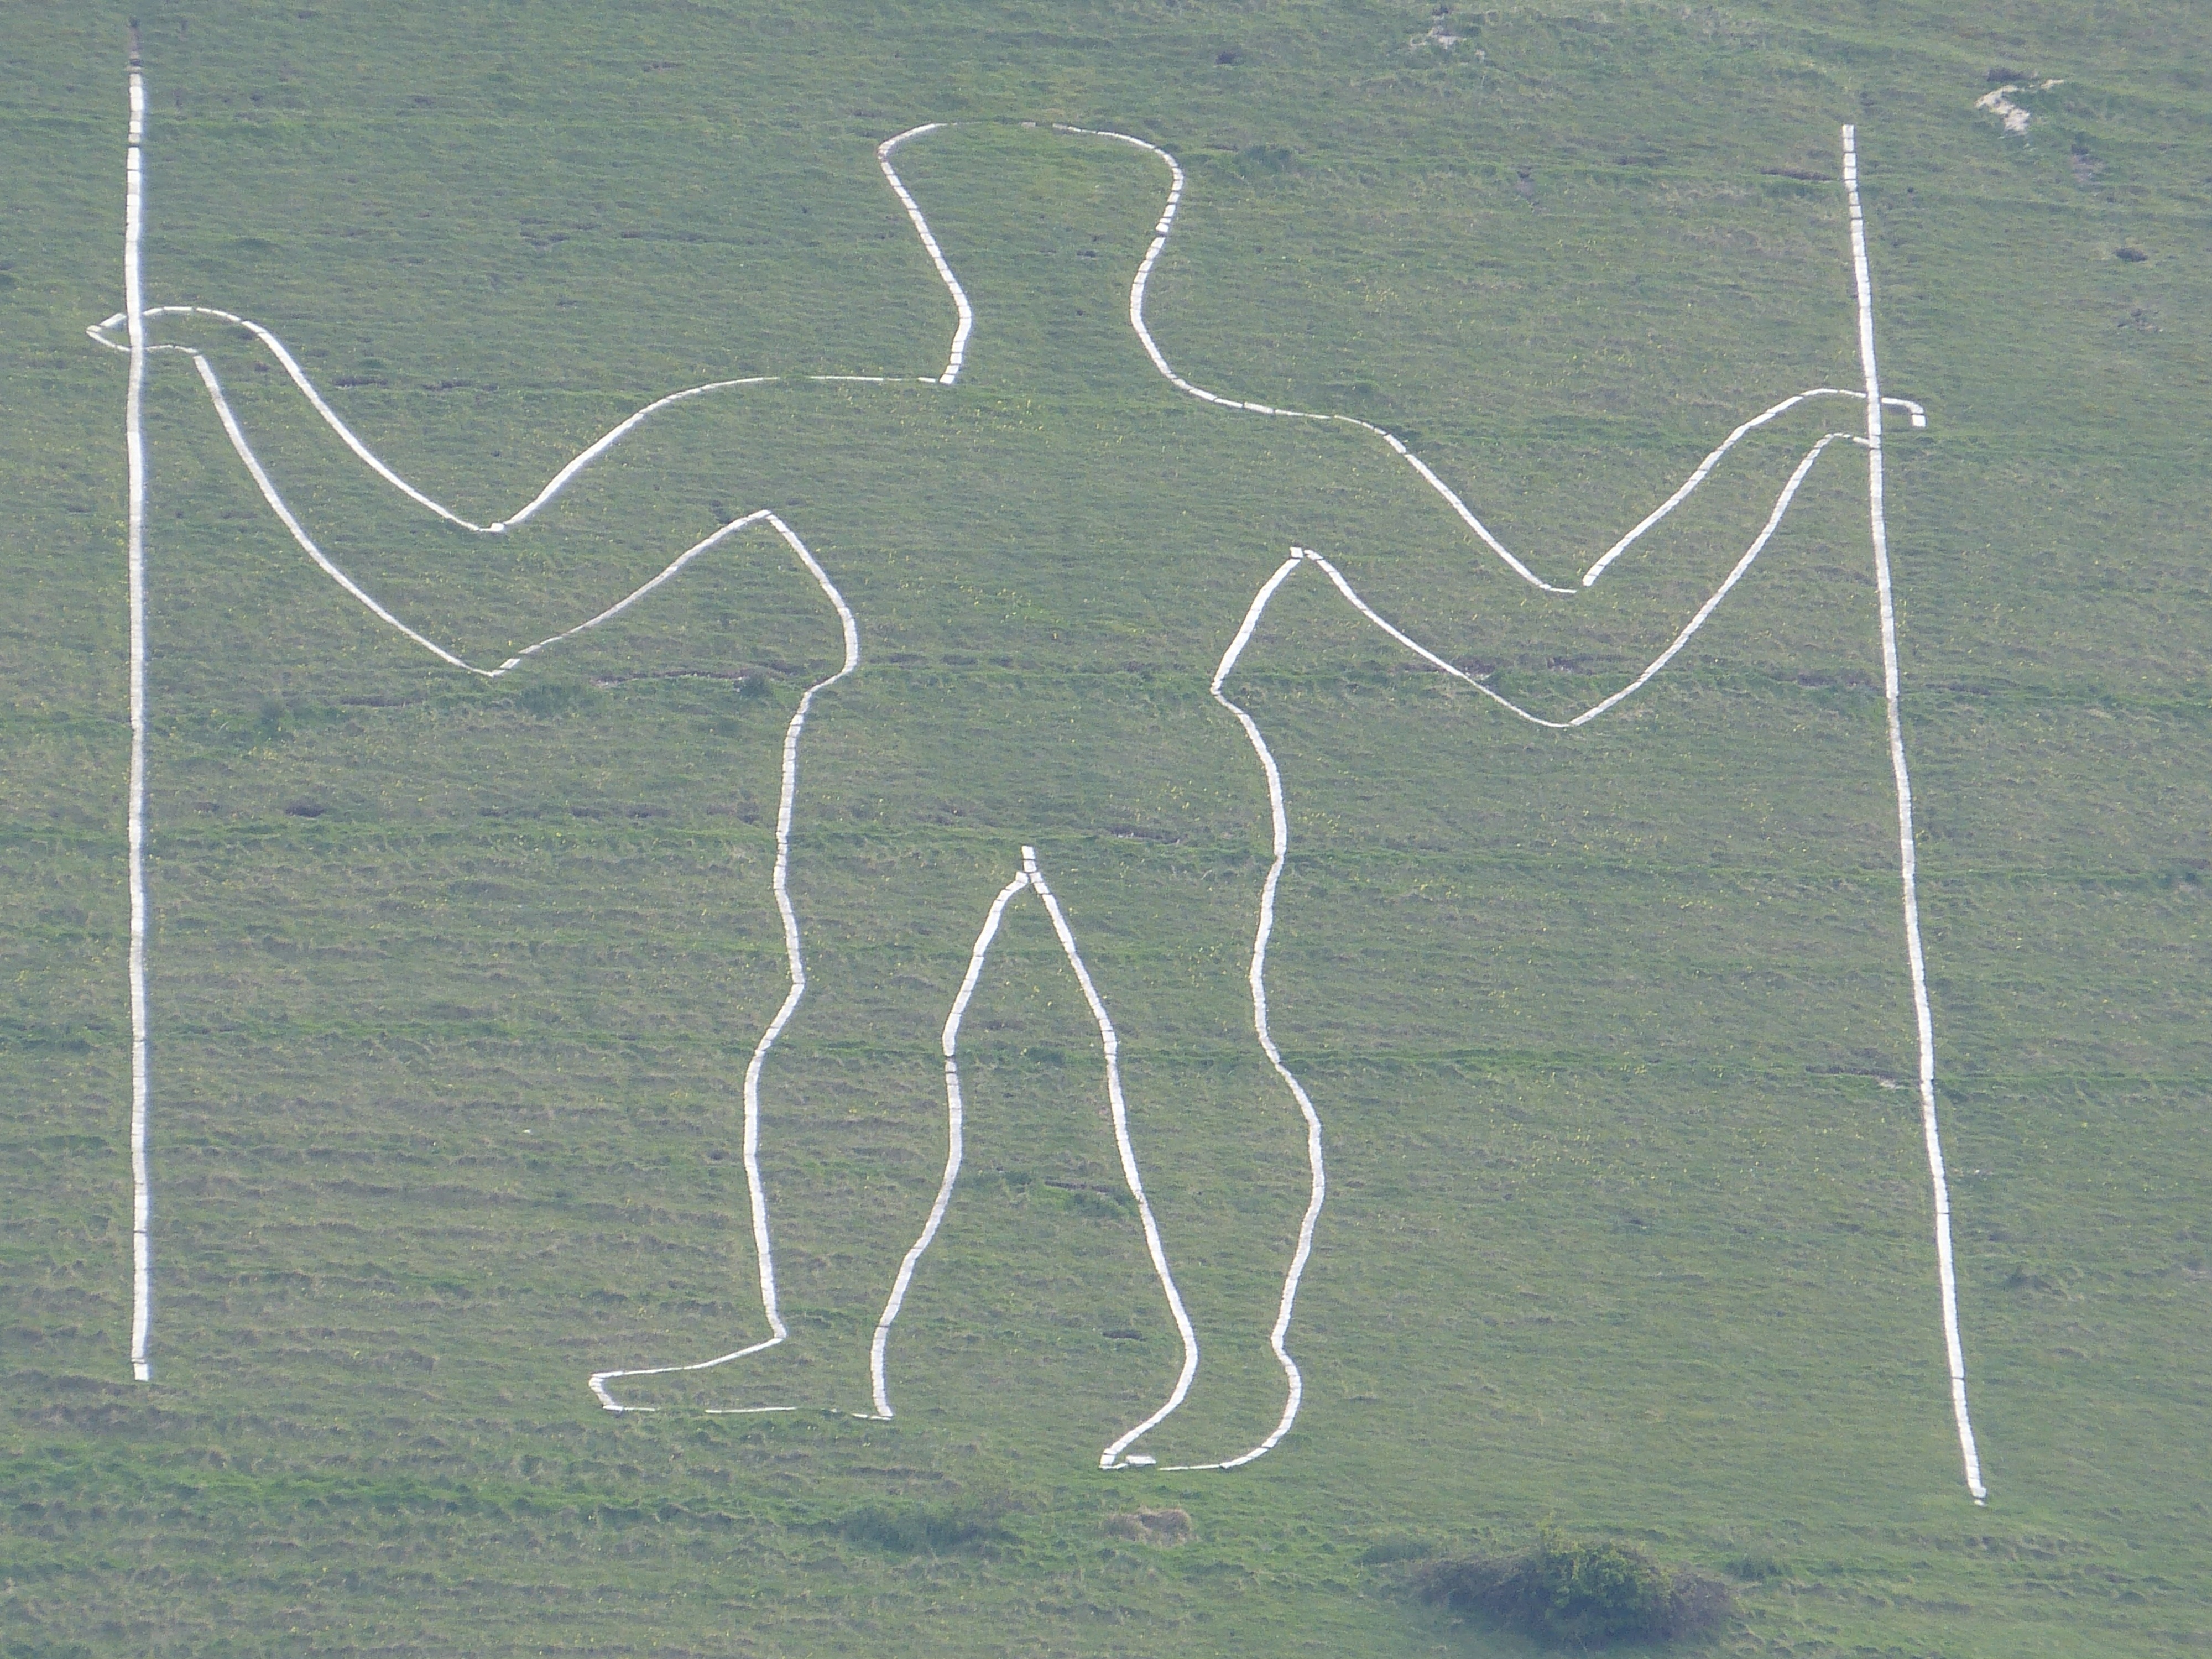
man, outline, wind, line, england, long, one, sketch, drawing, east sussex, wilmington, long man of wilmington, hill figure